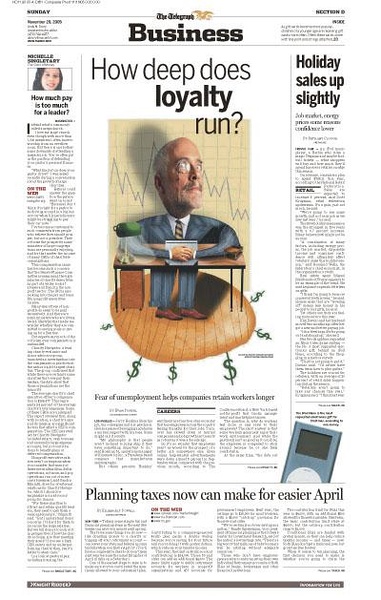
Label: paper